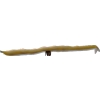
Label: bean_pod